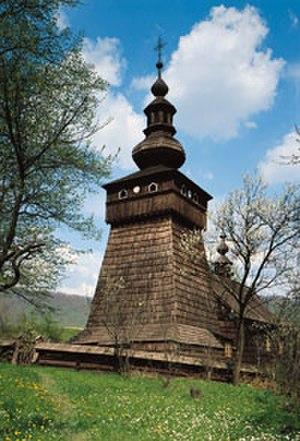
Frička, est un village de Slovaquie situé dans la région de Prešov.